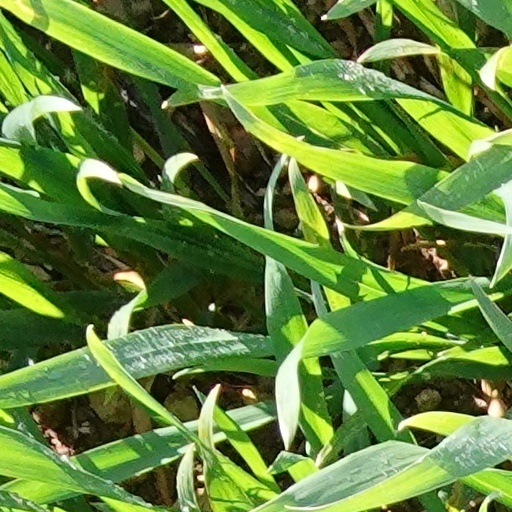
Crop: wheat